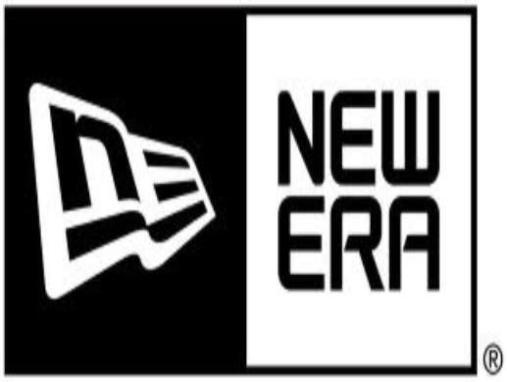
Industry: Clothes